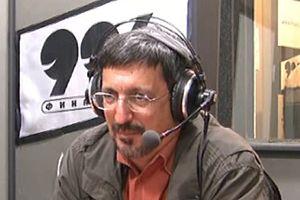
Gassan Tchinguizovitch Gousseïnov, né le 1ᵉʳ septembre 1953 à Bakou, est un philologue, helléniste de citoyenneté russe et d'origine azerbaïdjanaise, dont les travaux sur le monde antique font autorité. C'est le fils de l'écrivain azerbaïdjanais russophone, Tchinguiz Gousseïnov.